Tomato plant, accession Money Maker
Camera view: vertical (180 deg); turntable rotation: 90 degrees
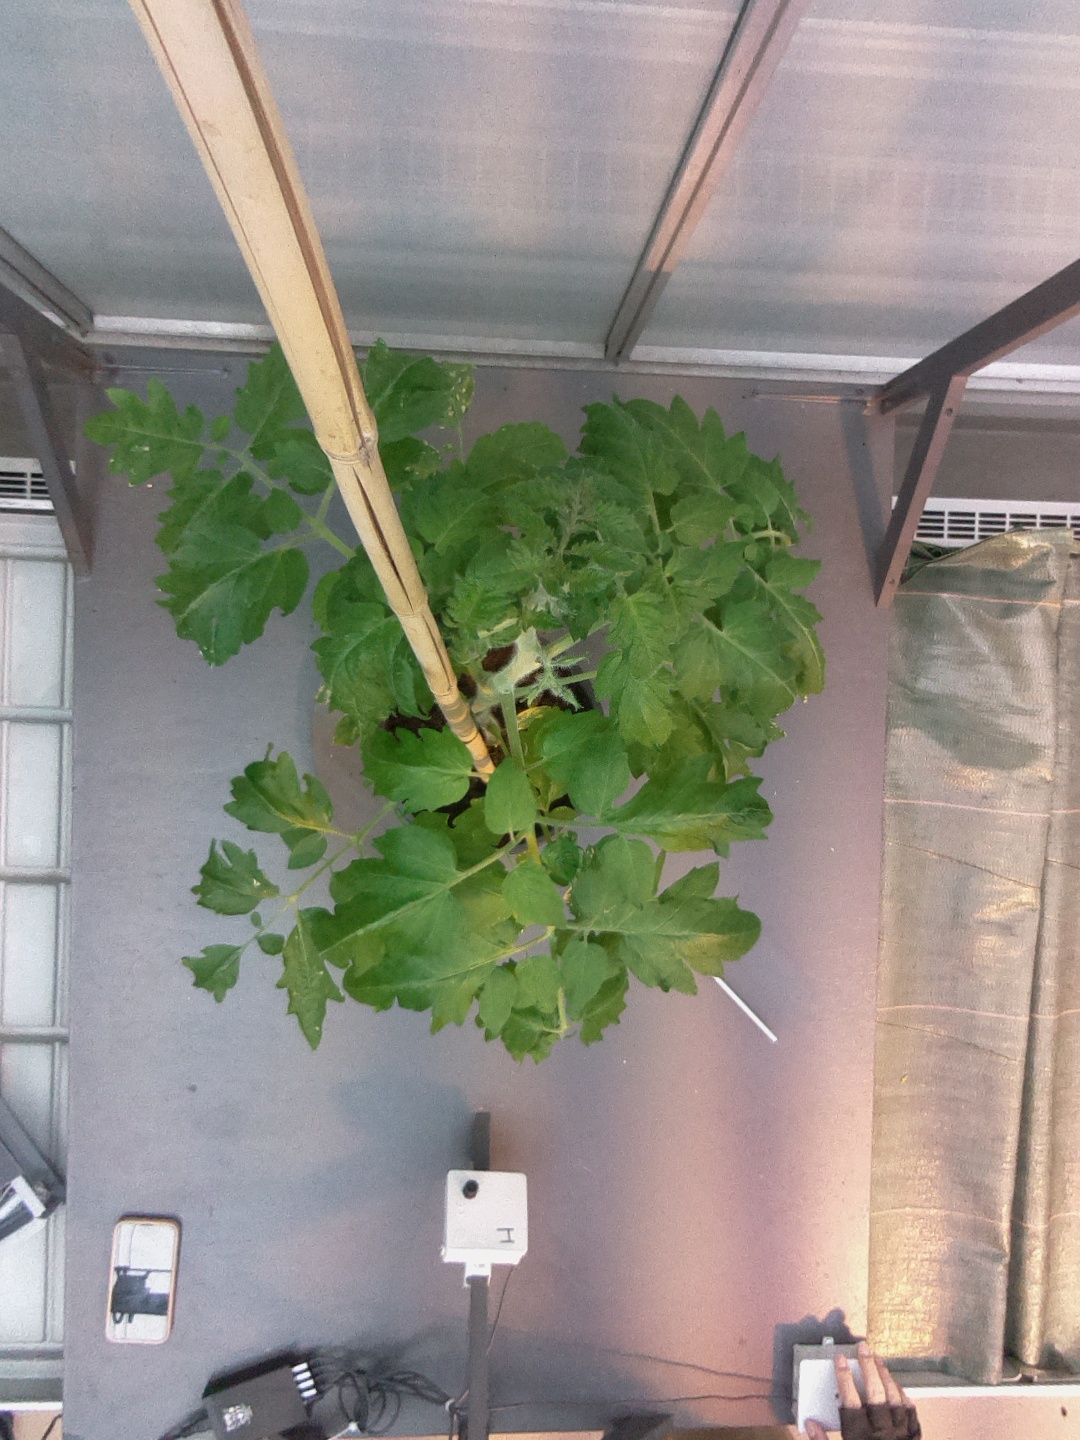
BBCH growth stage 53: 3 inflorescences visible